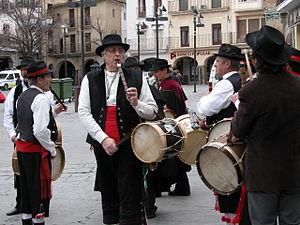
La musique espagnole est d’une grande richesse et ne saurait se limiter au seul flamenco, auquel on assimile de façon réductrice trop souvent cette musique, ni même à la seule guitare, instrument espagnol par excellence. Pour ce qui est de sa musique folklorique, elle emprunte des formes très diverses, suivant les régions d’Espagne, parfois influencées par celles d’autres ethnies. Pour ce qui est de sa musique savante ou écrite, elle porte des caractères propres, parfois puisés aux sources du folklore et parfois dans les traditions polyphoniques locales, mais qui aussi s’inscrit dans le caractère d’autres musiques savantes européennes.